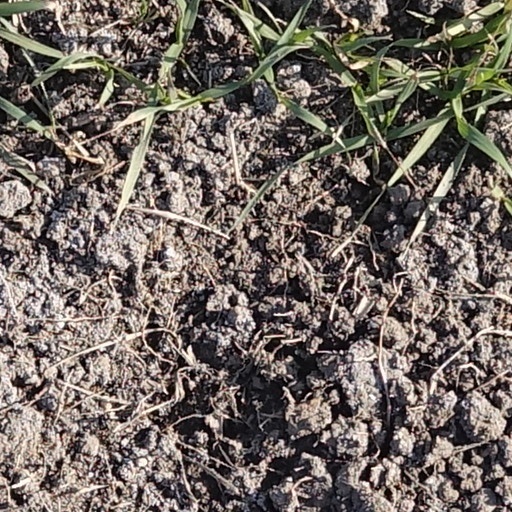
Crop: wheat